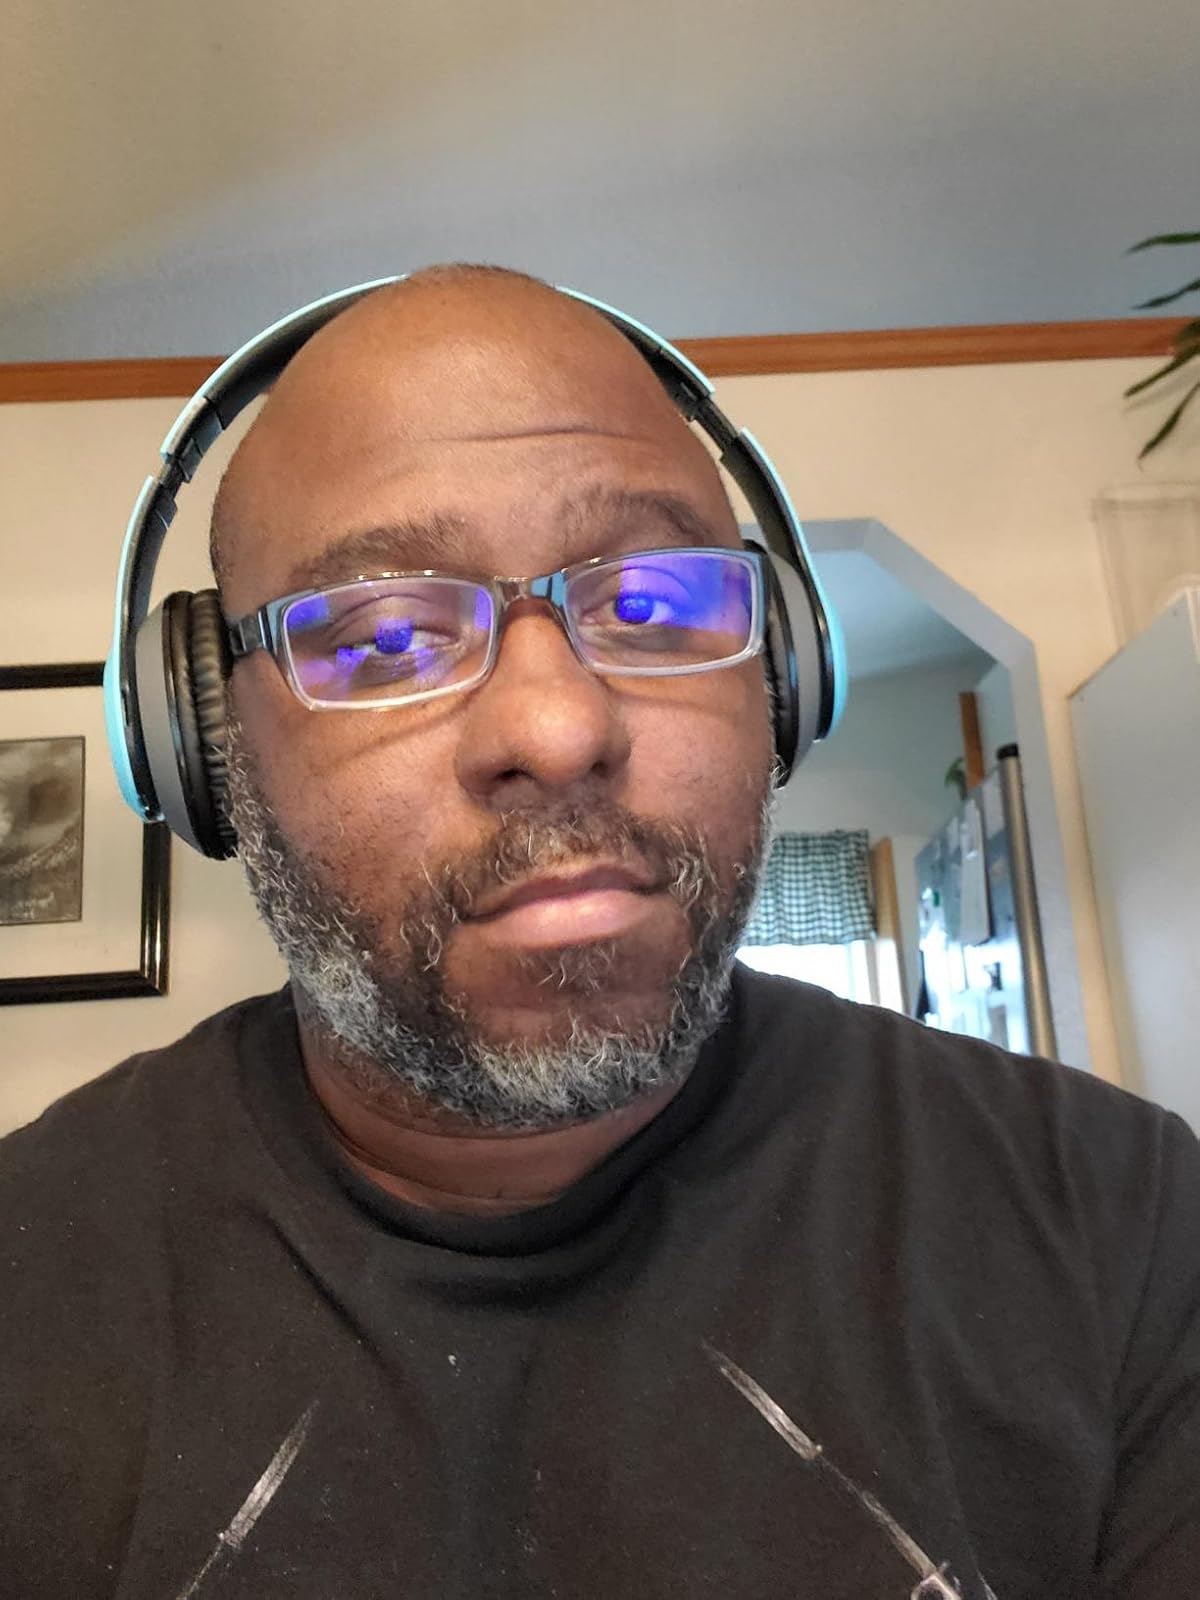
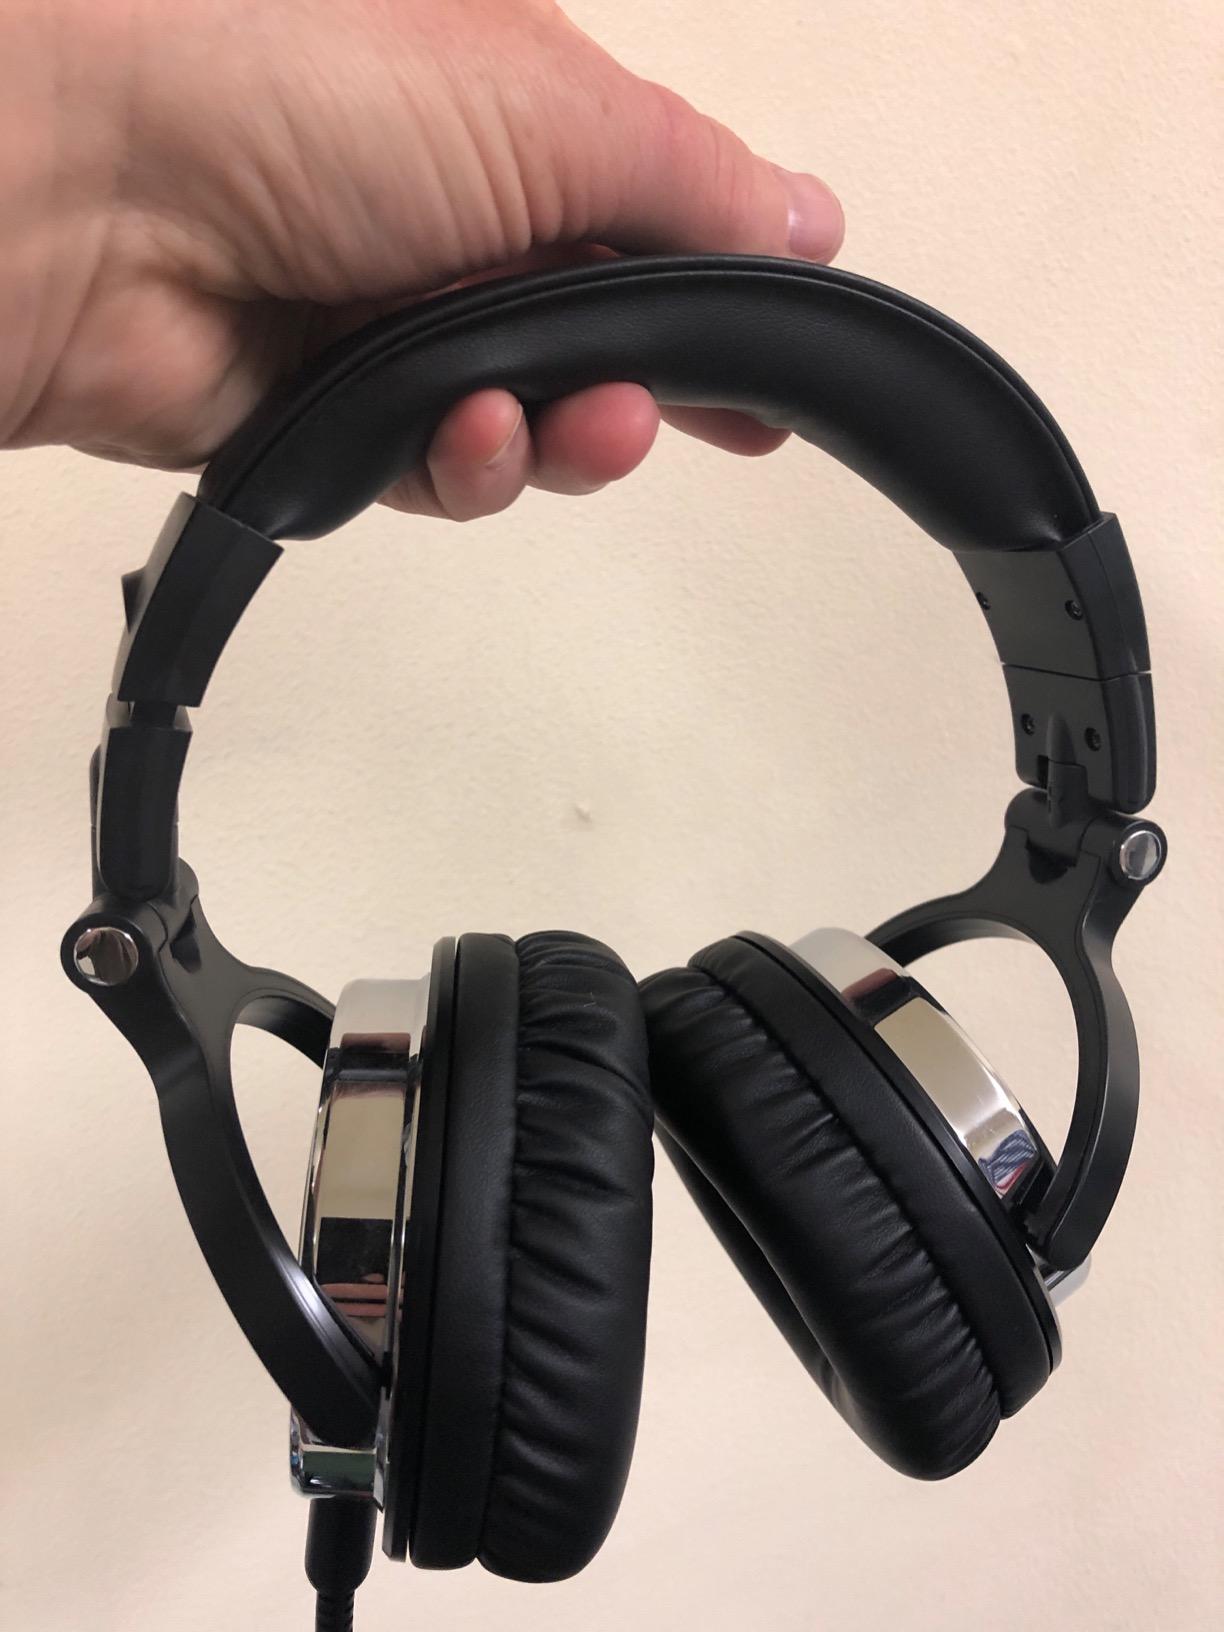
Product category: headphones
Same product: no